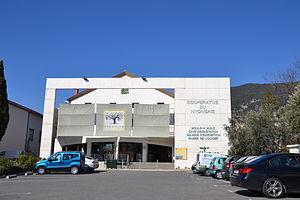
coopérative oléicole et musée de l'huile à Nyons
Nyons est une commune française, sous-préfecture du département de la Drôme en région Auvergne-Rhône-Alpes. La commune fait partie du Parc naturel régional des Baronnies provençales créé en 2015.